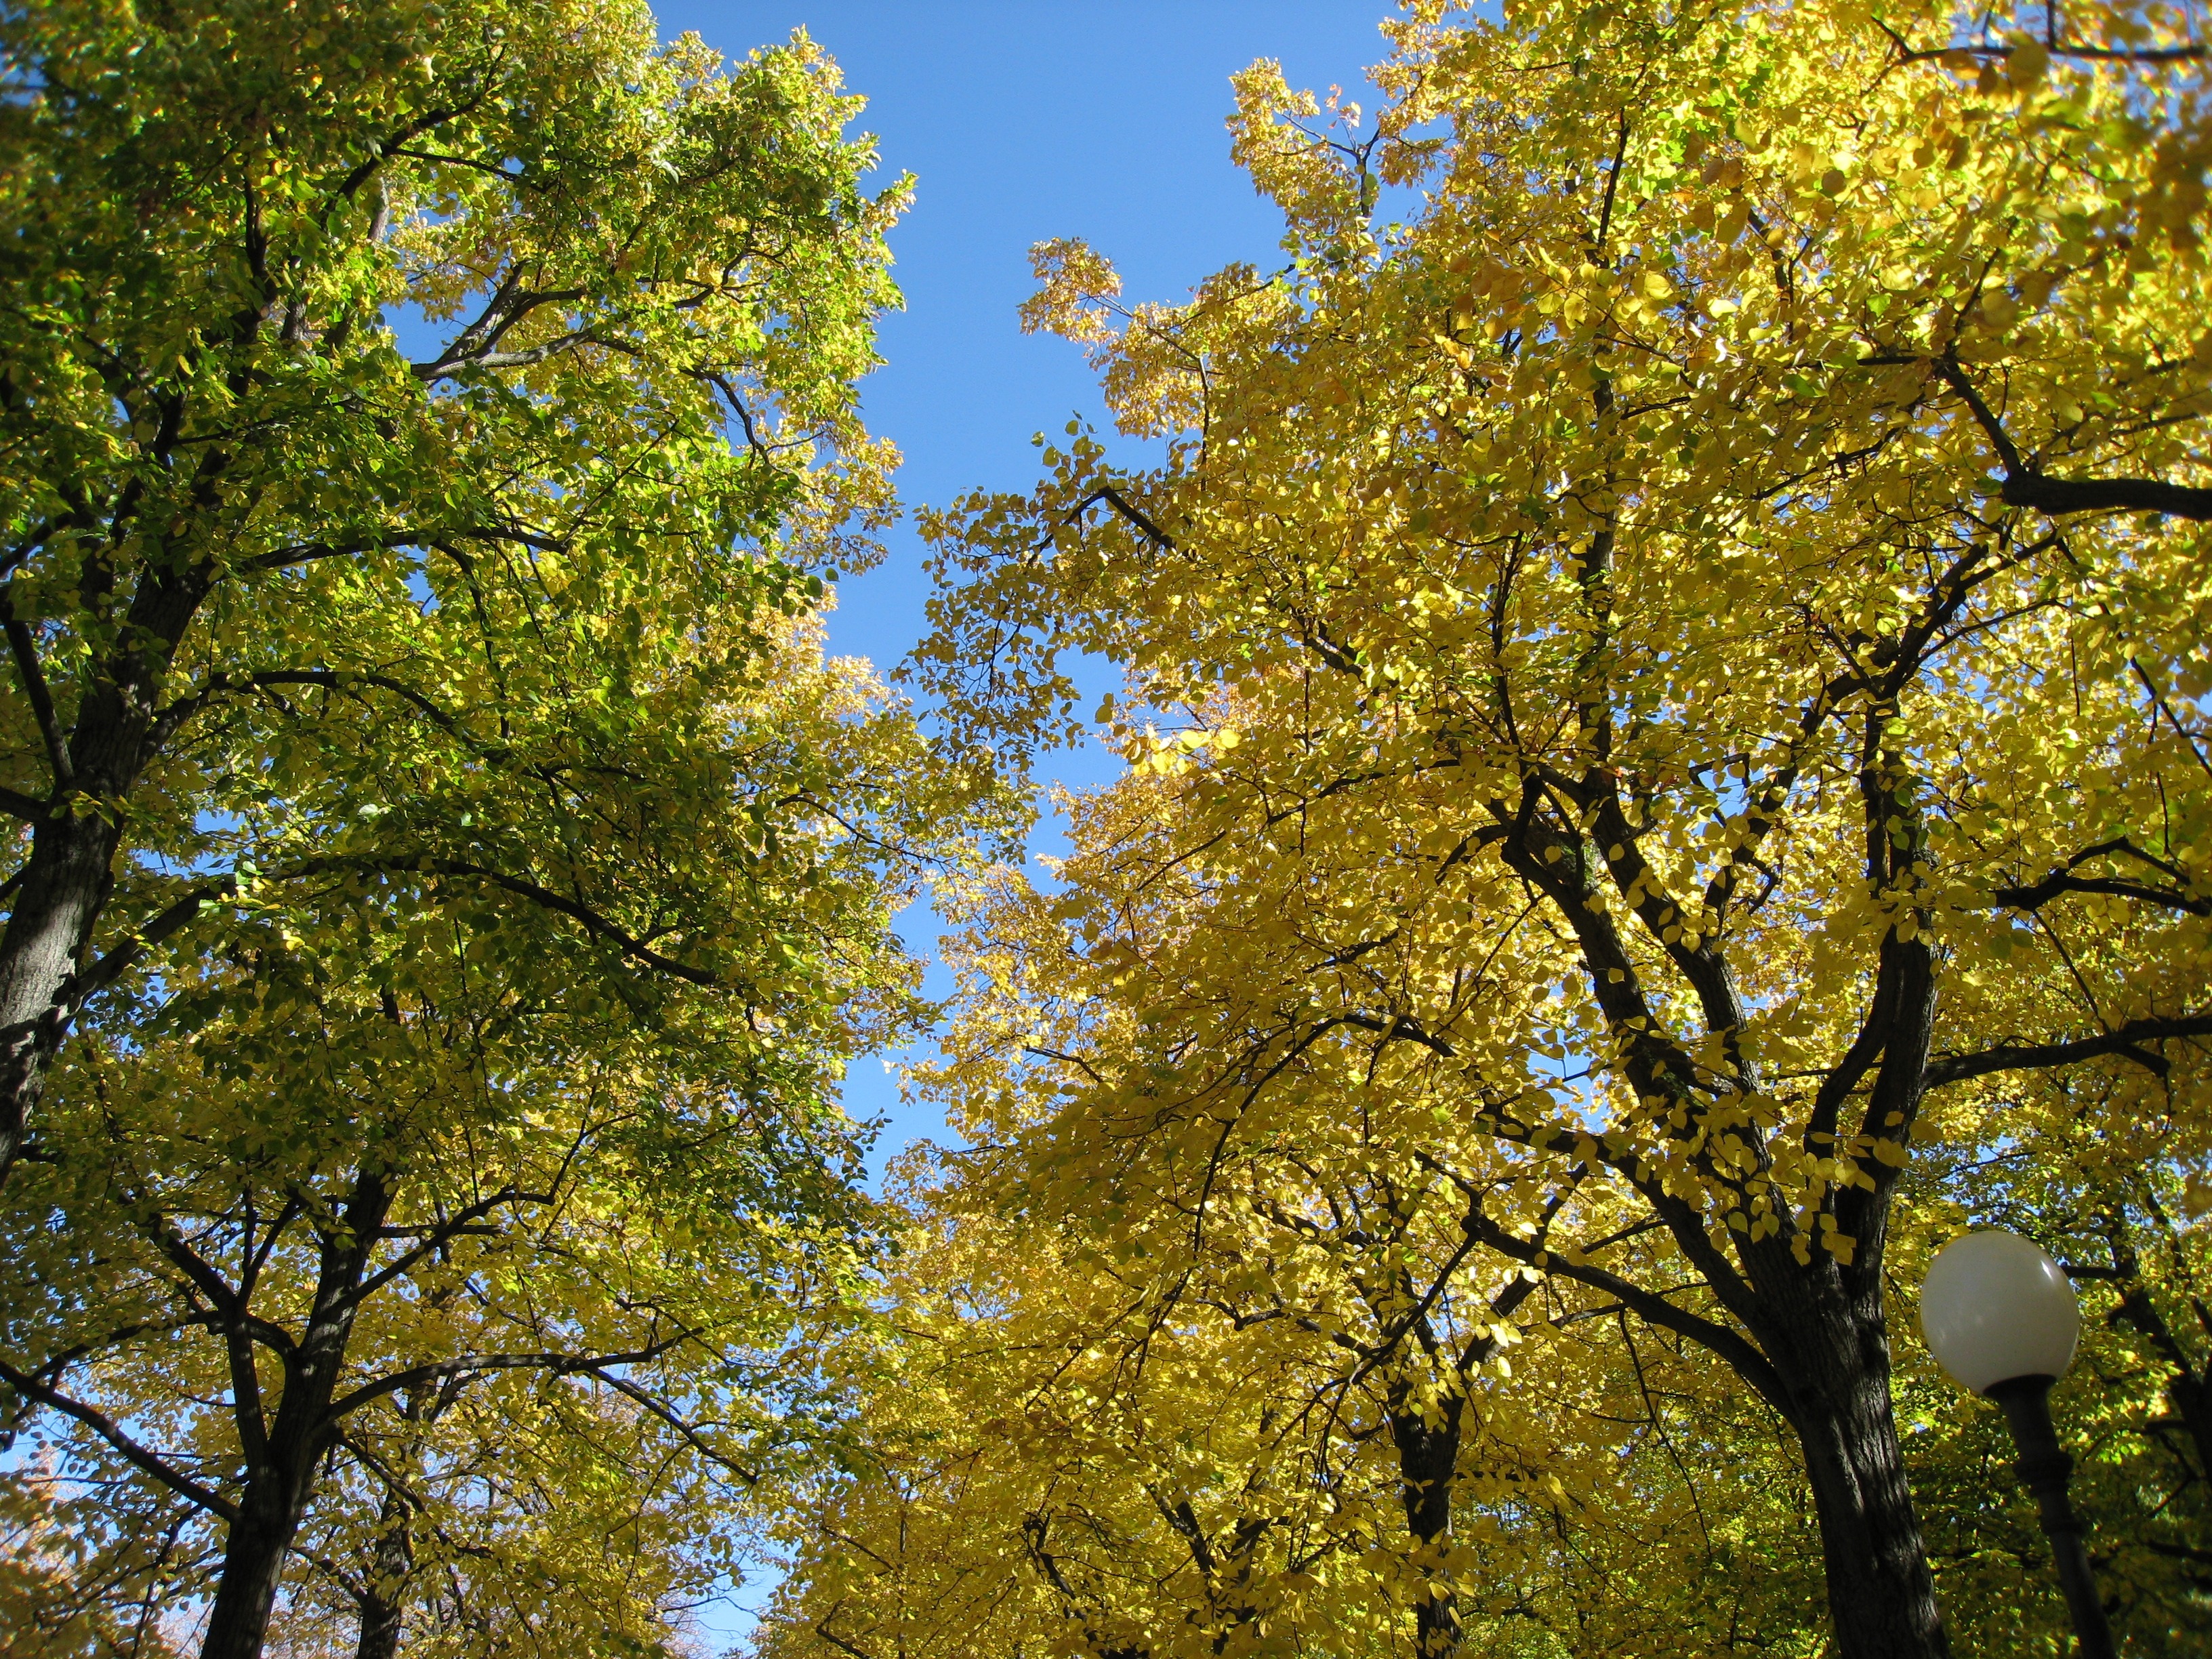
tree, forest, branch, plant, sunlight, leaf, flower, autumn, park, colorful, season, trees, leaves, deciduous, grove, woodland, ecosystem, flowering plant, maidenhair tree, woody plant, temperate broadleaf and mixed forest, land plant